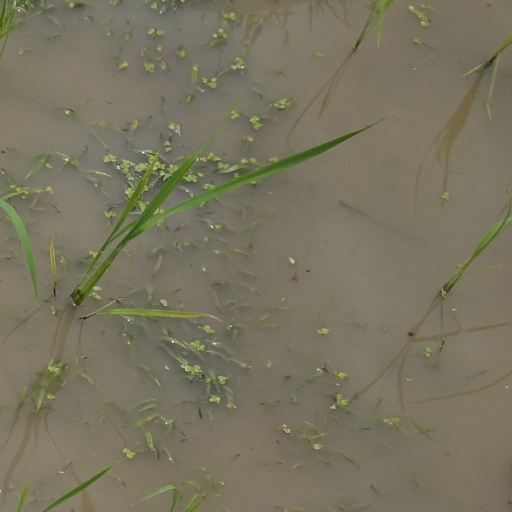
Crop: rice